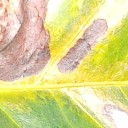
Label: Phoma